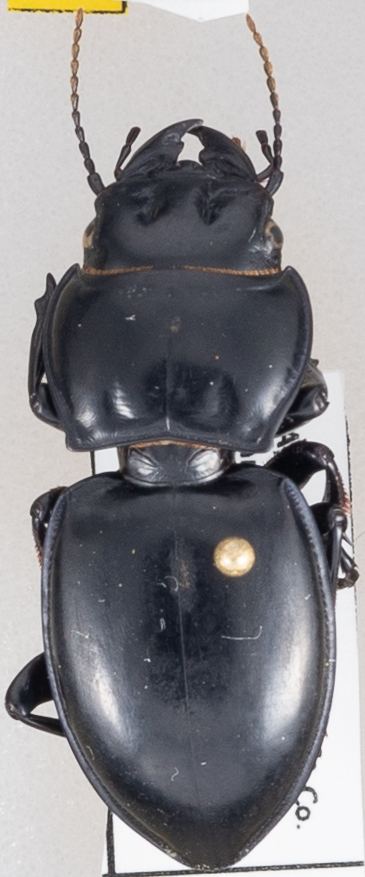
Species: Pasimachus californicus
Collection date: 2021-09-08
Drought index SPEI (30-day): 0.574
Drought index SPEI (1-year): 0.51
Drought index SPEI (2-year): -0.226